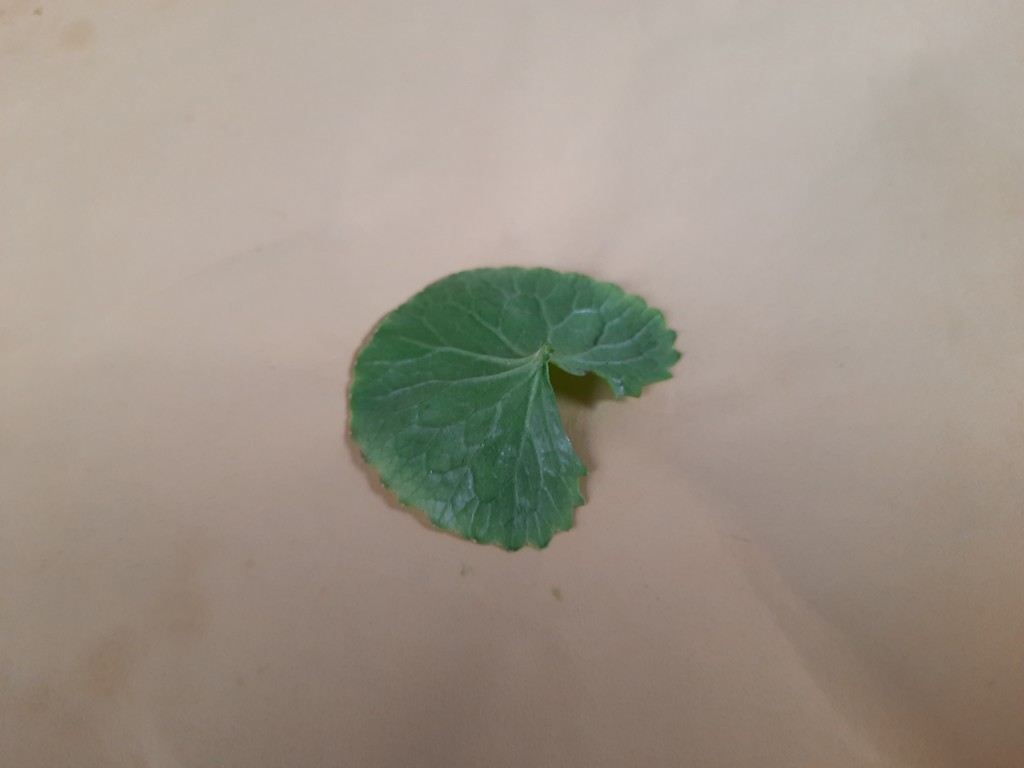
Label: Healthy